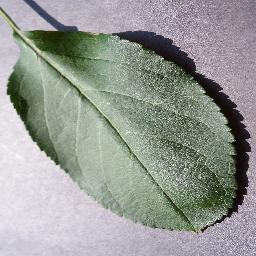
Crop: apple
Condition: healthy